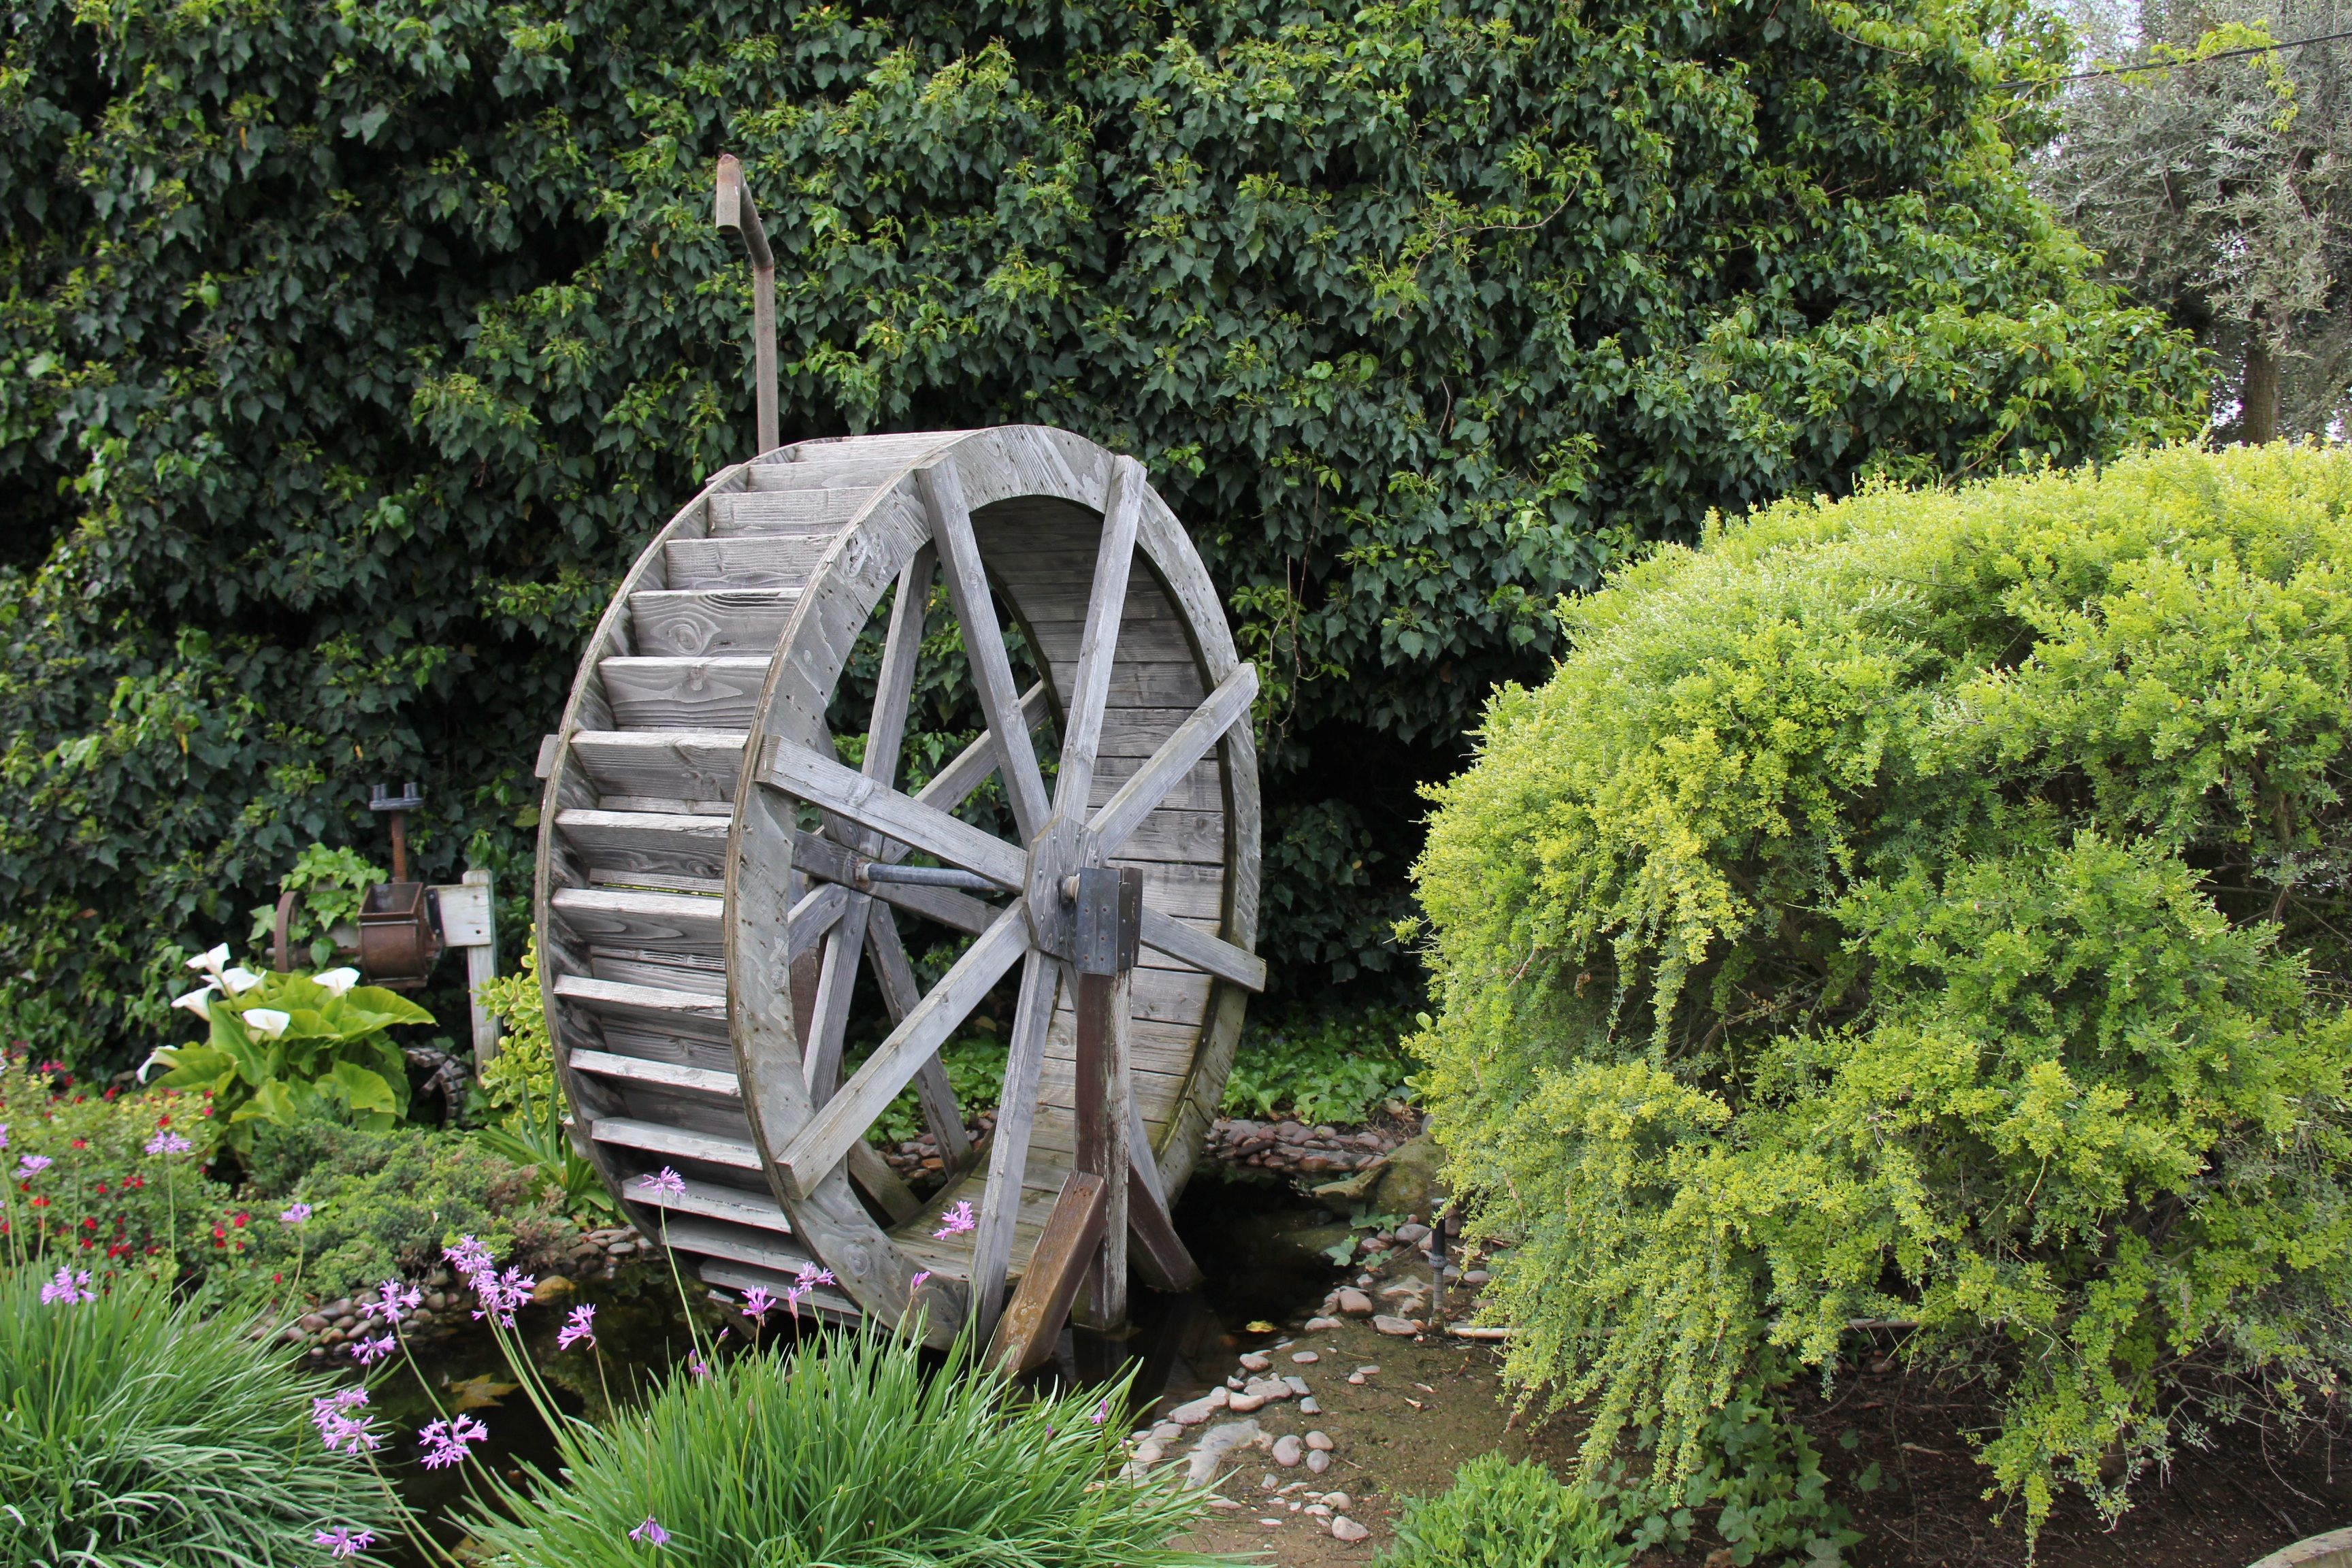
landscape, tree, forest, plant, flower, botany, garden, shrub, botanical garden, woodland, yard, waterwheel